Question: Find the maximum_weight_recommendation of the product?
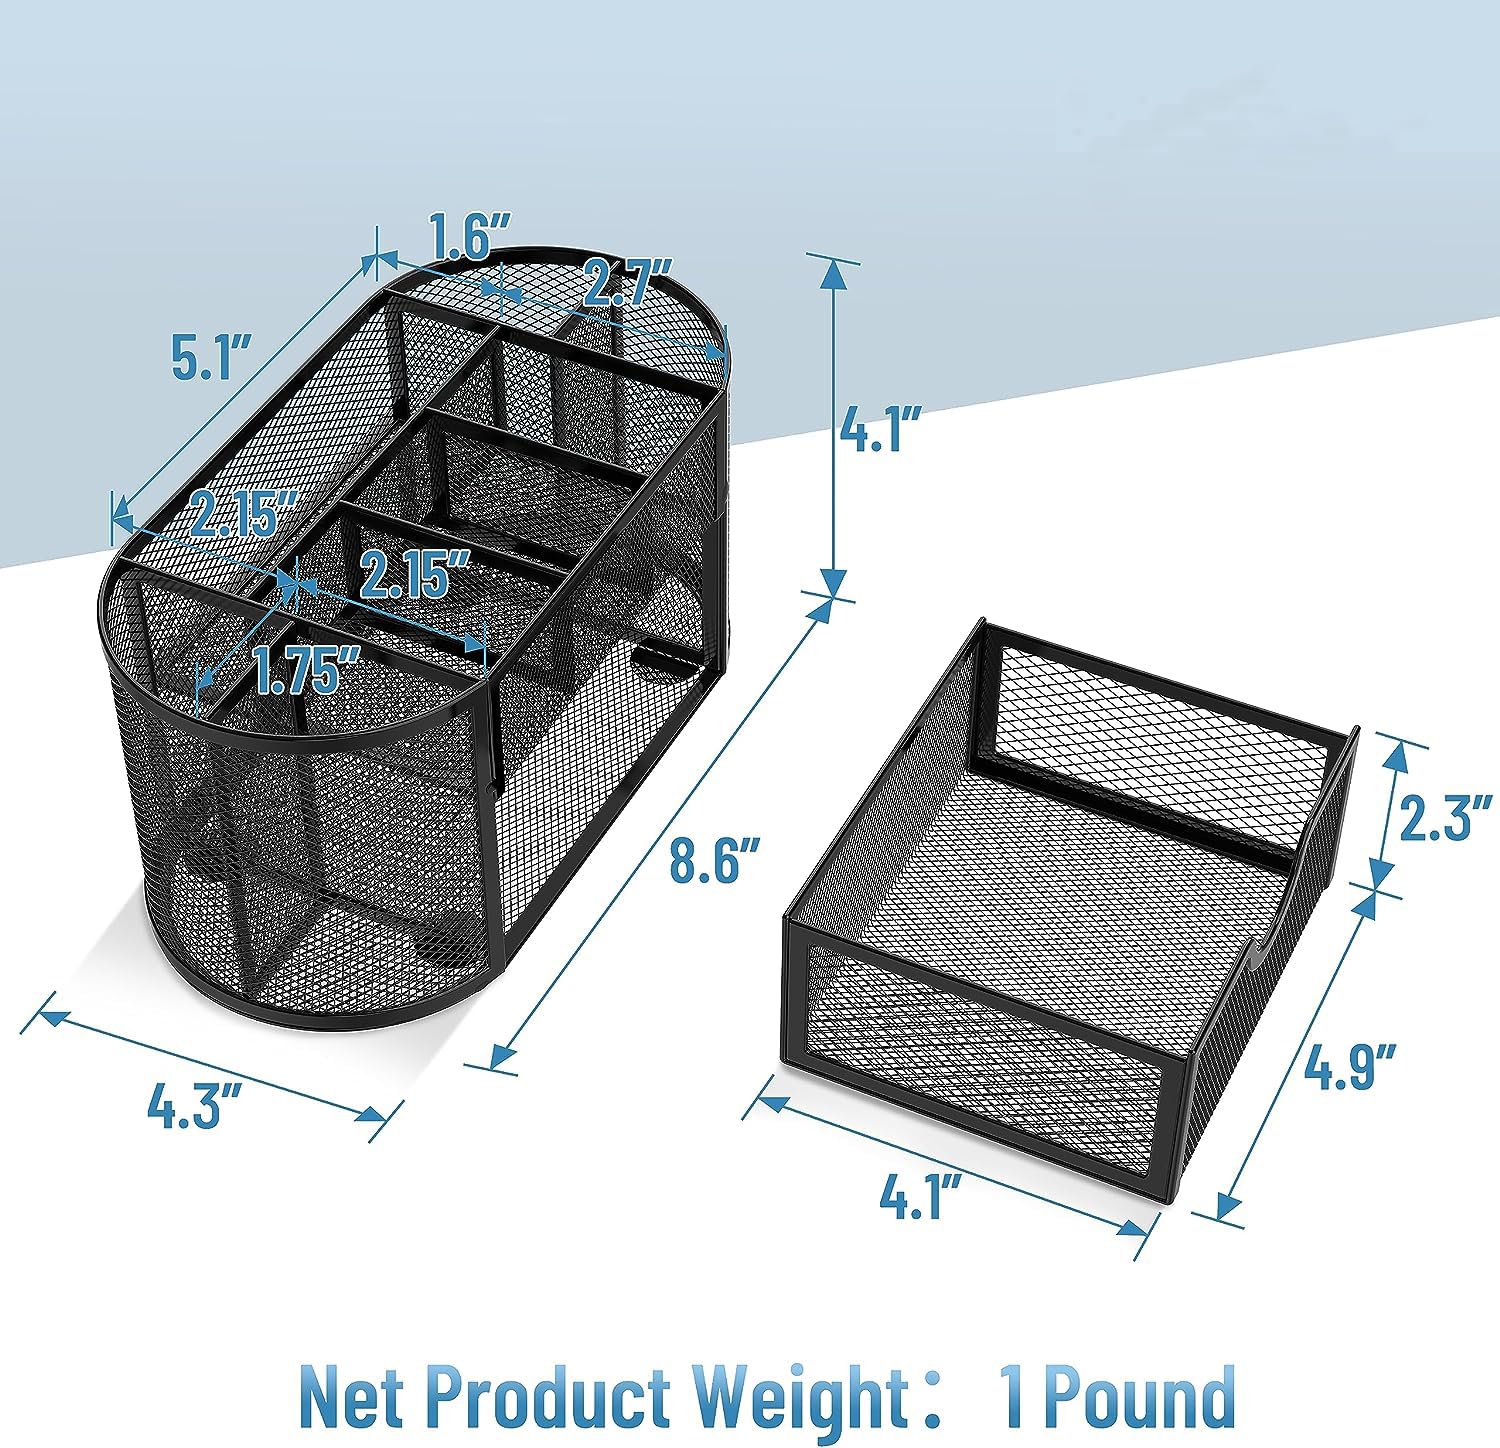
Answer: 1.0 pound